Véronique Trillet-Lenoir

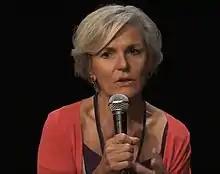
Trillet-Lenoir in 2016

Véronique Trillet-Lenoir (12 June 19579 August 2023) was a French oncologist and politician of La République En Marche! (LREM) who was elected as a member of the European Parliament in 2019. After joining the Parliament, Trillet-Lenoir was a member of the Committee on the Environment, Public Health and Food Safety.